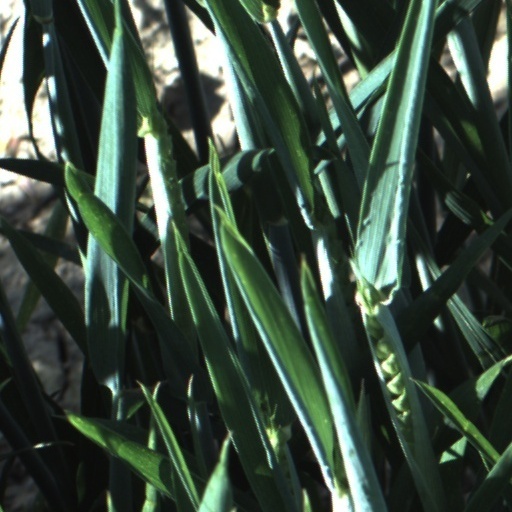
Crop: wheat